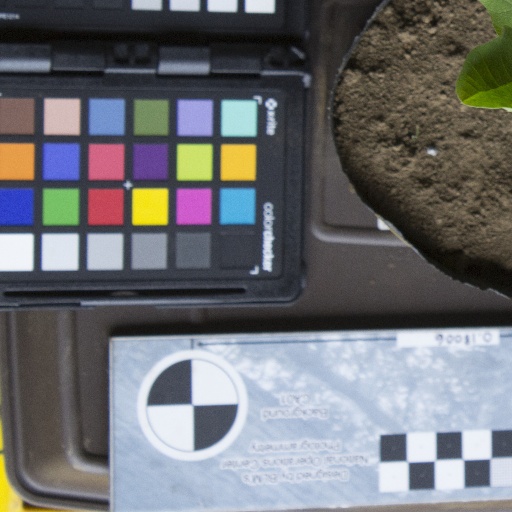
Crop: soybean